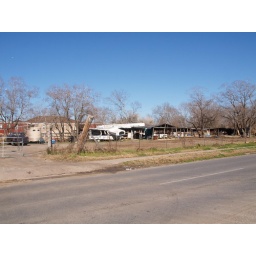
Houston Texas South Acres neighborhoodHorses standing behind a fence in a field  2011 Roads Building Signs Architecture